Abergavenny Castle

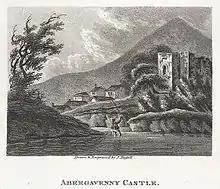
J. Hassell, "Abergavenny Castle", drawing and engraving, 1807.

In 1404, during the rebellion of Owain Glyndŵr, the town of Abergavenny was sacked and burned and the castle was besieged by Welsh forces. William Beauchamp and his men had to be rescued by Richard of York and men assembled by the Sheriff of Hereford at Henry IV's request. In 1405 the garrison at the castle consisted of 80 mounted soldiers, their armed servants and 400 archers. The fortified, or barbican, gatehouse — described by architectural historian John Newman as "unimpressive" — may date from either just before, or just after, that date.